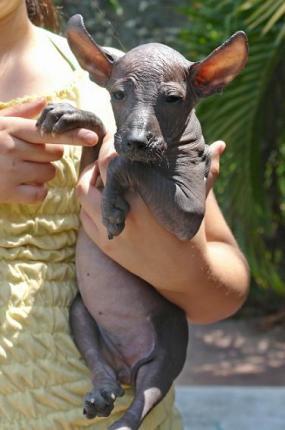
Mexican_hairless